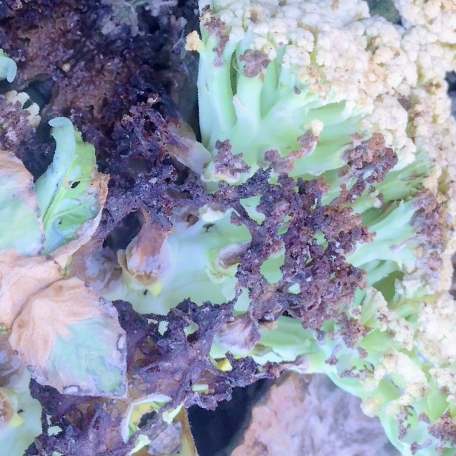
Label: Bacterial spot rot